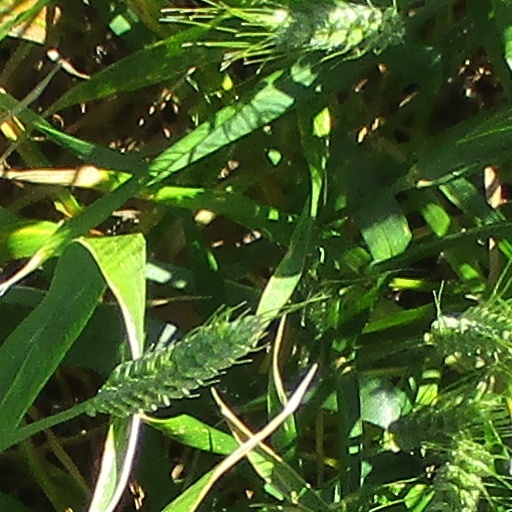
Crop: wheat